Prebaetic System

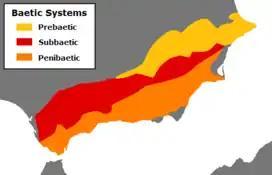
Schematic representation of the Baetic System of mountain ranges

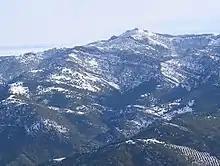
1,956 m high Aguilón del Loco, one of the highest peaks in Sierra de Cazorla

The Prebaetic System ( or "Sistema Prebético", also often referred to simply as "Prebético") is a system of mountain ranges that forms the northeasternmost prolongation of the Baetic System in the southern Iberian Peninsula.